Holywell Green

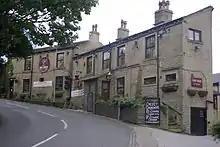
The Rock Hotel

St Helen's Well is mentioned in John Watson's "History and Antiquities of the Parish of Halifax", 1775. He gives no description but says a Roman Catholic chapel dedicated to St Helen nearby had been converted into a cottage, but in its walls was a large stone known locally as "the Cross". Both the Well and the Cross were sometimes visited by "strangers", who were assumed by the inhabitants to be Catholic pilgrims. Watson also possessed a deed which mentioned a grant made to "Henry de Sacro Fonte de Staynland", dated between 1279 and 1324.